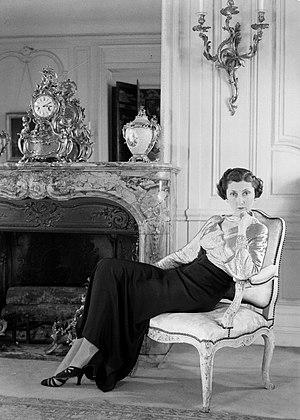
Isabelle d’Orléans-Bragance, née à Eu le 13 août 1911 et morte à Paris le 5 juillet 2003, est l'épouse d'Henri d’Orléans. Au titre d'épouse du prétendant orléaniste au trône de France, de 1940 à 1999, elle porte le titre de courtoisie de comtesse de Paris.
Le 24 février 1848, la République est proclamée, alors que le roi des Français Louis-Philippe Iᵉʳ se retire à Claremont, en Angleterre, après avoir abdiqué en faveur de son petit-fils le comte de Paris : les membres de la maison d’Orléans jusque-là princes deviennent des prétendants. Installée depuis 1830, la monarchie de Louis-Philippe est déchue en 1848 : la dynastie, tout juste née, part en cendres. À cette date, le comte de Paris puis ses successeurs deviennent des prétendants orléanistes au trône de France. Considérés comme « rois des Français » par leurs partisans, les prétendants se marient à des épouses qui sont considérées comme étant des « reines des Français » selon l’ordre de dévolution de la Couronne aux héritiers.
Willem van de Poll, né le 13 avril 1895 à Amsterdam et mort dans la même ville le 10 décembre 1970, est un photographe de presse néerlandais.